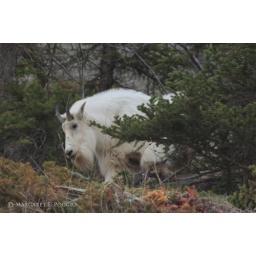
Lone mountain goat (Oreamnos Americanus) on cliff near desolation point, Jasper National Park, Albert, Canada.